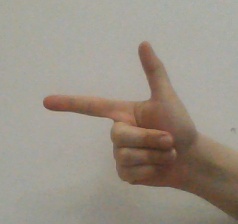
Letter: yaa